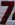
Number: 7